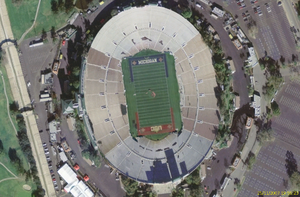
Image satellite du Rose Bowl de Pasadena, Ca. Image satellite USGS provenant de Nasa World Wind
La Gold Cup féminine 2002 est la sixième édition du Championnat féminin de la CONCACAF et la deuxième édition sous le nom de Gold Cup féminine. Elle met aux prises les meilleures sélections féminines de football d'Amérique du Nord, d'Amérique centrale et des Caraïbes affiliées à la CONCACAF. La compétition se déroule au Canada et aux États-Unis du 27 octobre au 9 novembre 2002. La compétition sert aussi de tournoi qualificatif pour la Coupe du monde féminine de football 2003.
L'International Champions Cup 2016 est la quatrième édition du tournoi amical de pré-saison. Il débute à partir de la dernière semaine de juillet 2016.
La Gold Cup 2002 est un tournoi de football qui s'est tenu aux États-Unis du 18 janvier au 2 février 2002.